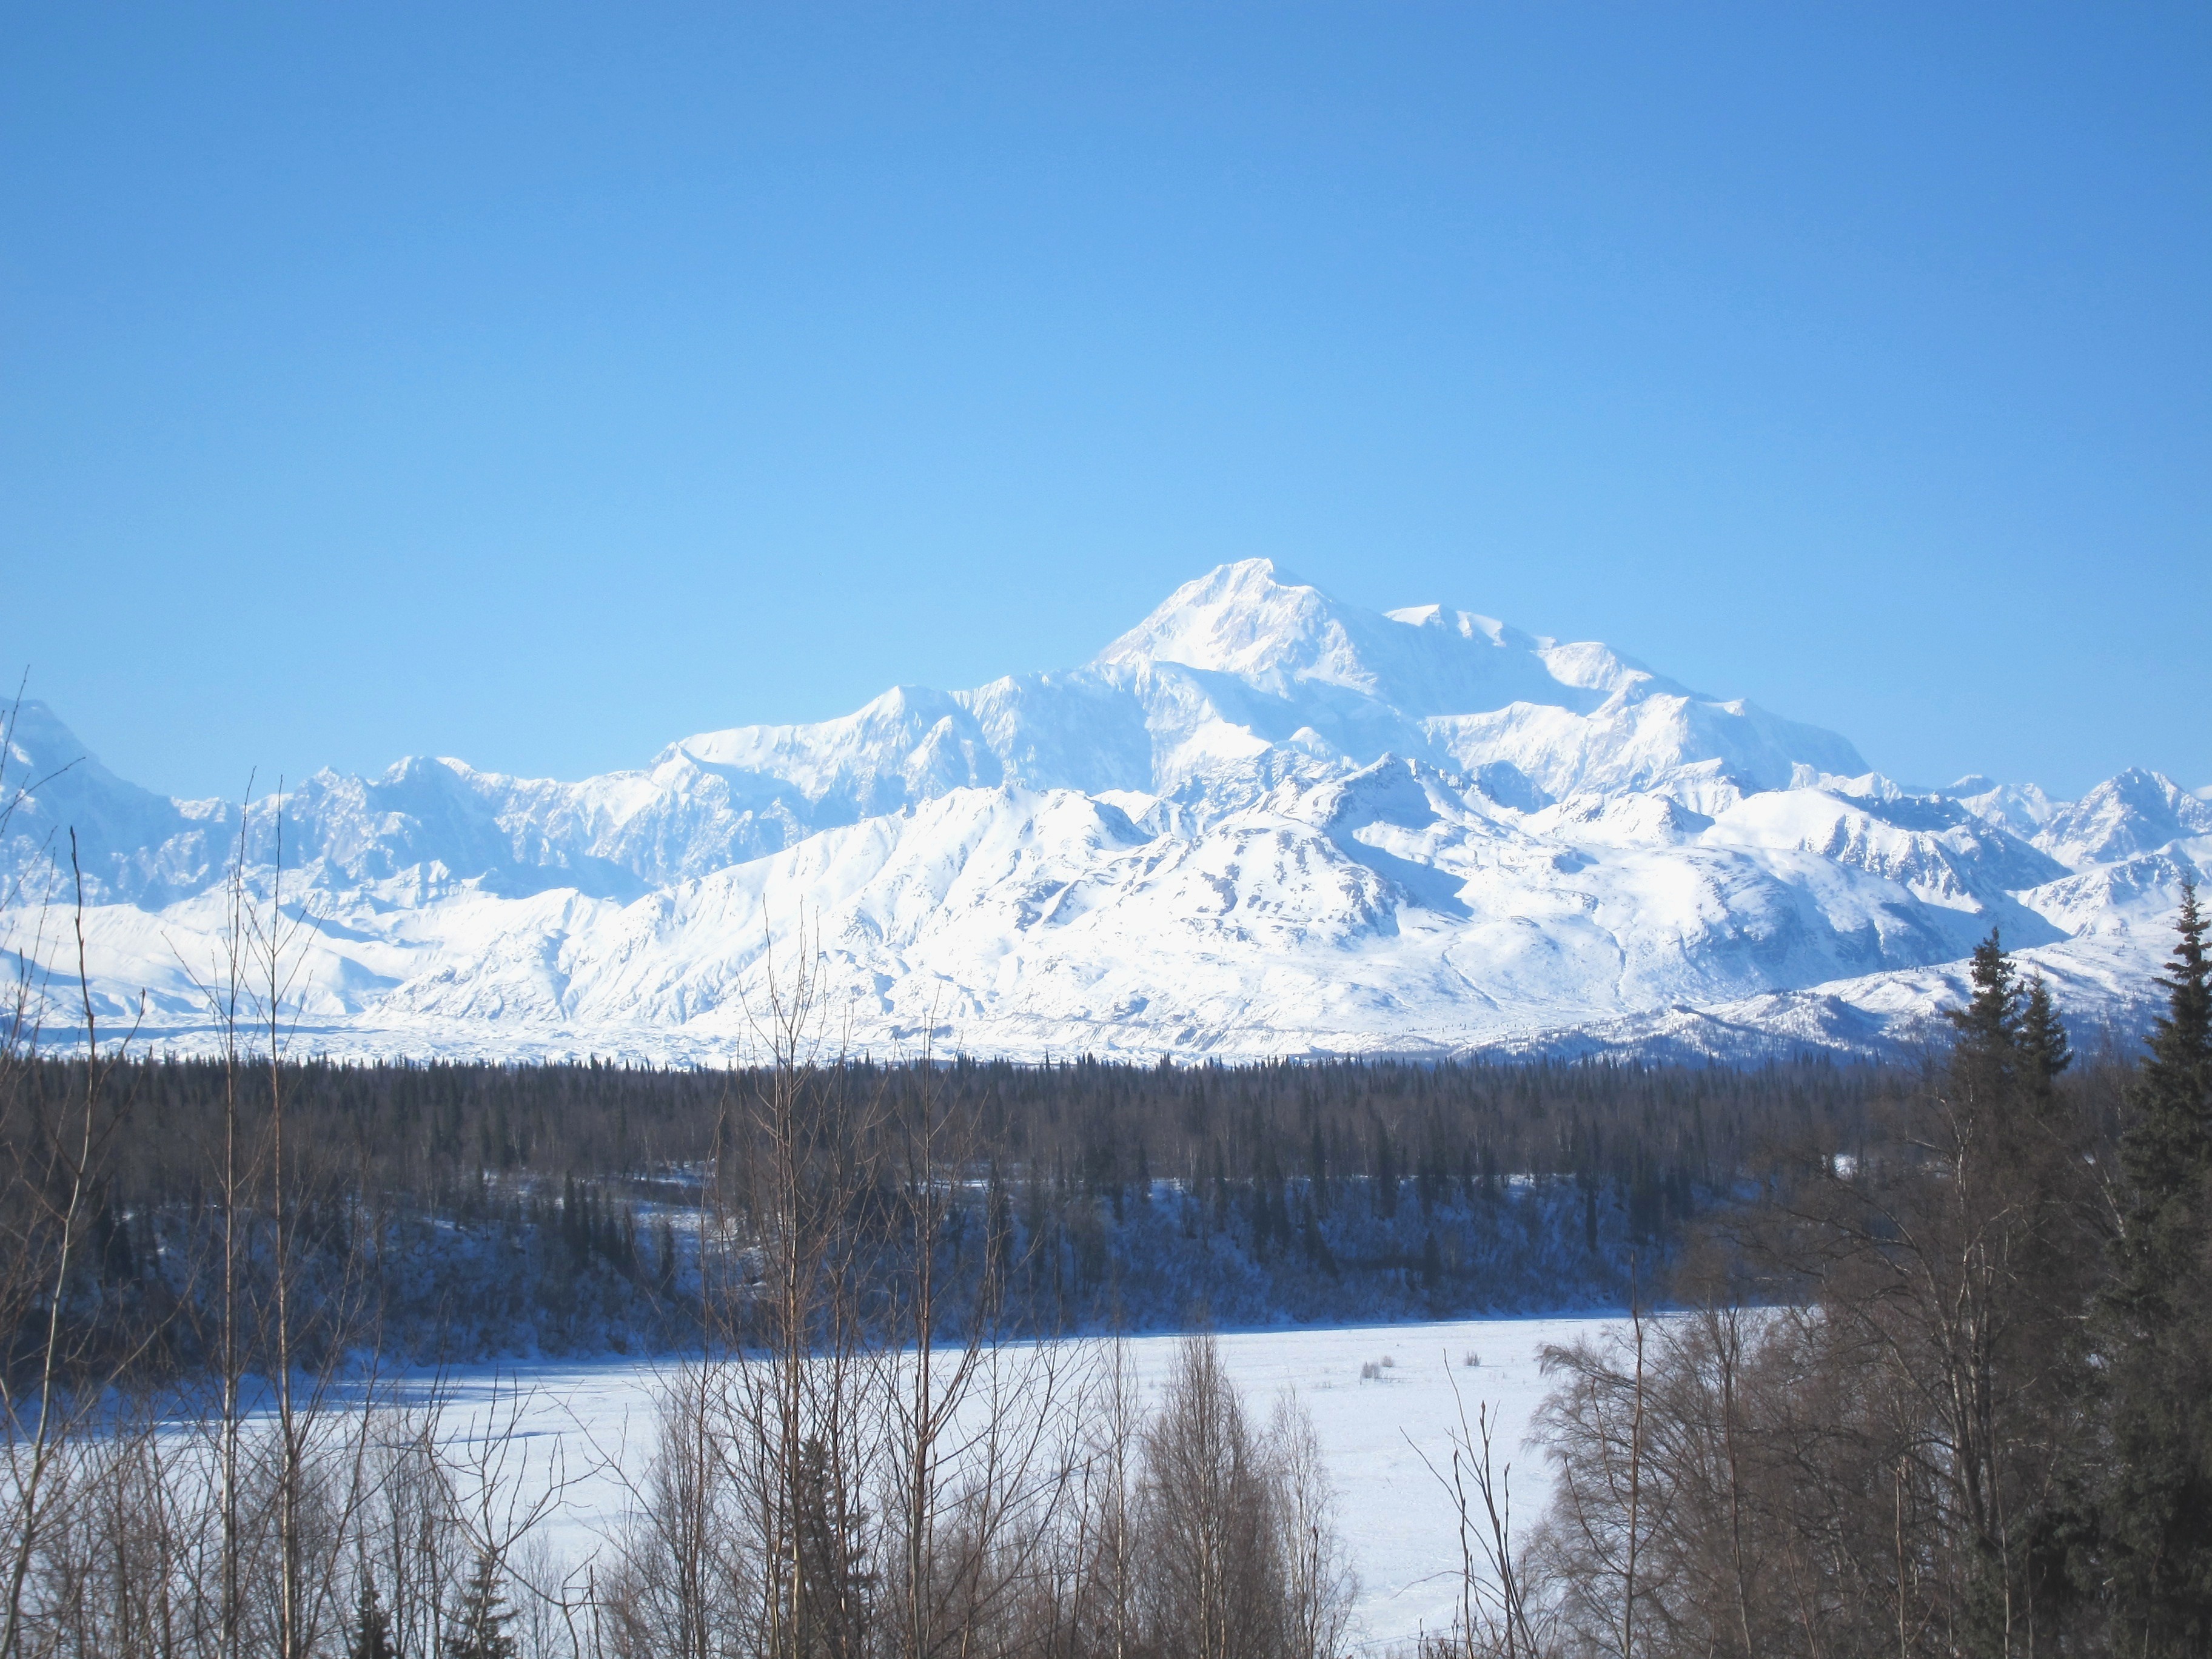
landscape, nature, wilderness, mountain, snow, winter, lake, mountain range, ice, reflection, peaceful, weather, usa, landmark, national park, season, ridge, outside, alps, mount, plateau, beautiful, fell, alaska, loch, destinations, denali, landform, denali national park, mckinley, mountain pass, geographical feature, mountainous landforms